Occupy Oakland

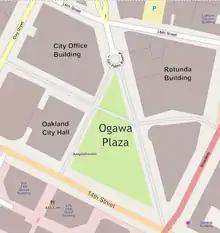
An overhead layout of Frank H. Ogawa plaza.

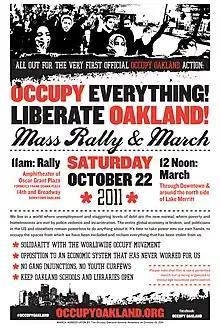
Occupy Oakland poster announcing the October 22 March.

The first occupation lasted for 15 days from October 10 to October 25. Frank H. Ogawa Plaza, was symbolically renamed "Oscar Grant Plaza" by the protesters, referring to Oscar Grant, an Oakland man shot and killed by BART police officer Johannes Mehserle in 2009.